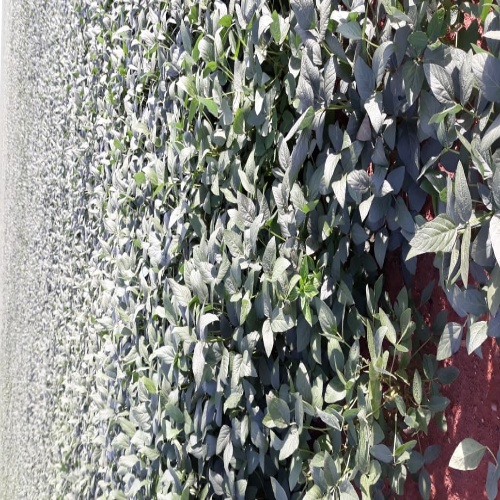
Label: Healthy